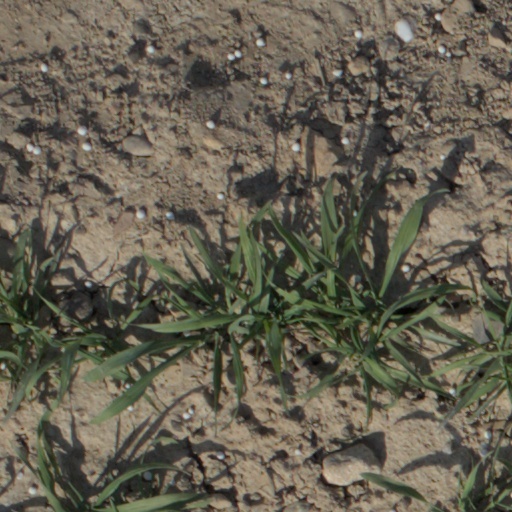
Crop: wheat